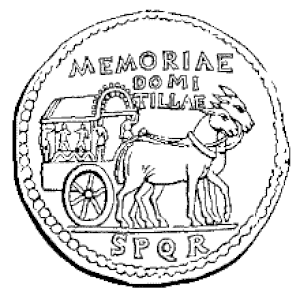
Revers d'un bronze émis en 80 par Titus, Avers IMP. T. CAES. DIVI. VESP. F. AVG. P.M. TR. P. P.P. Revers